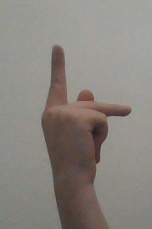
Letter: dha